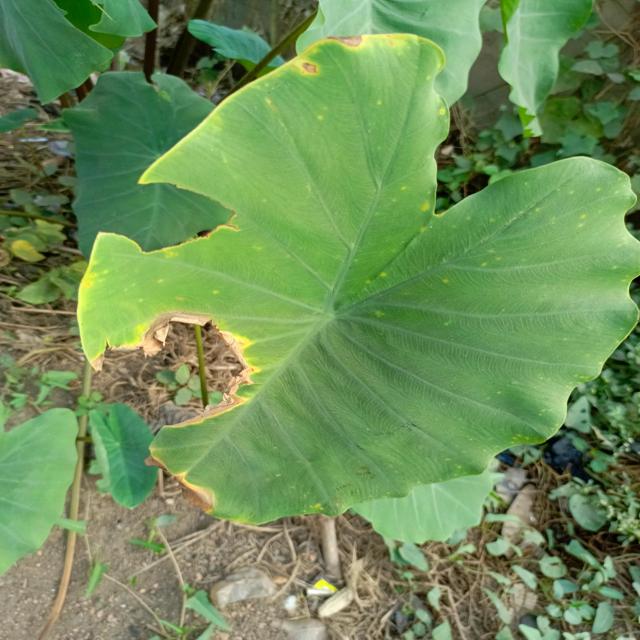
Label: Late_Blight